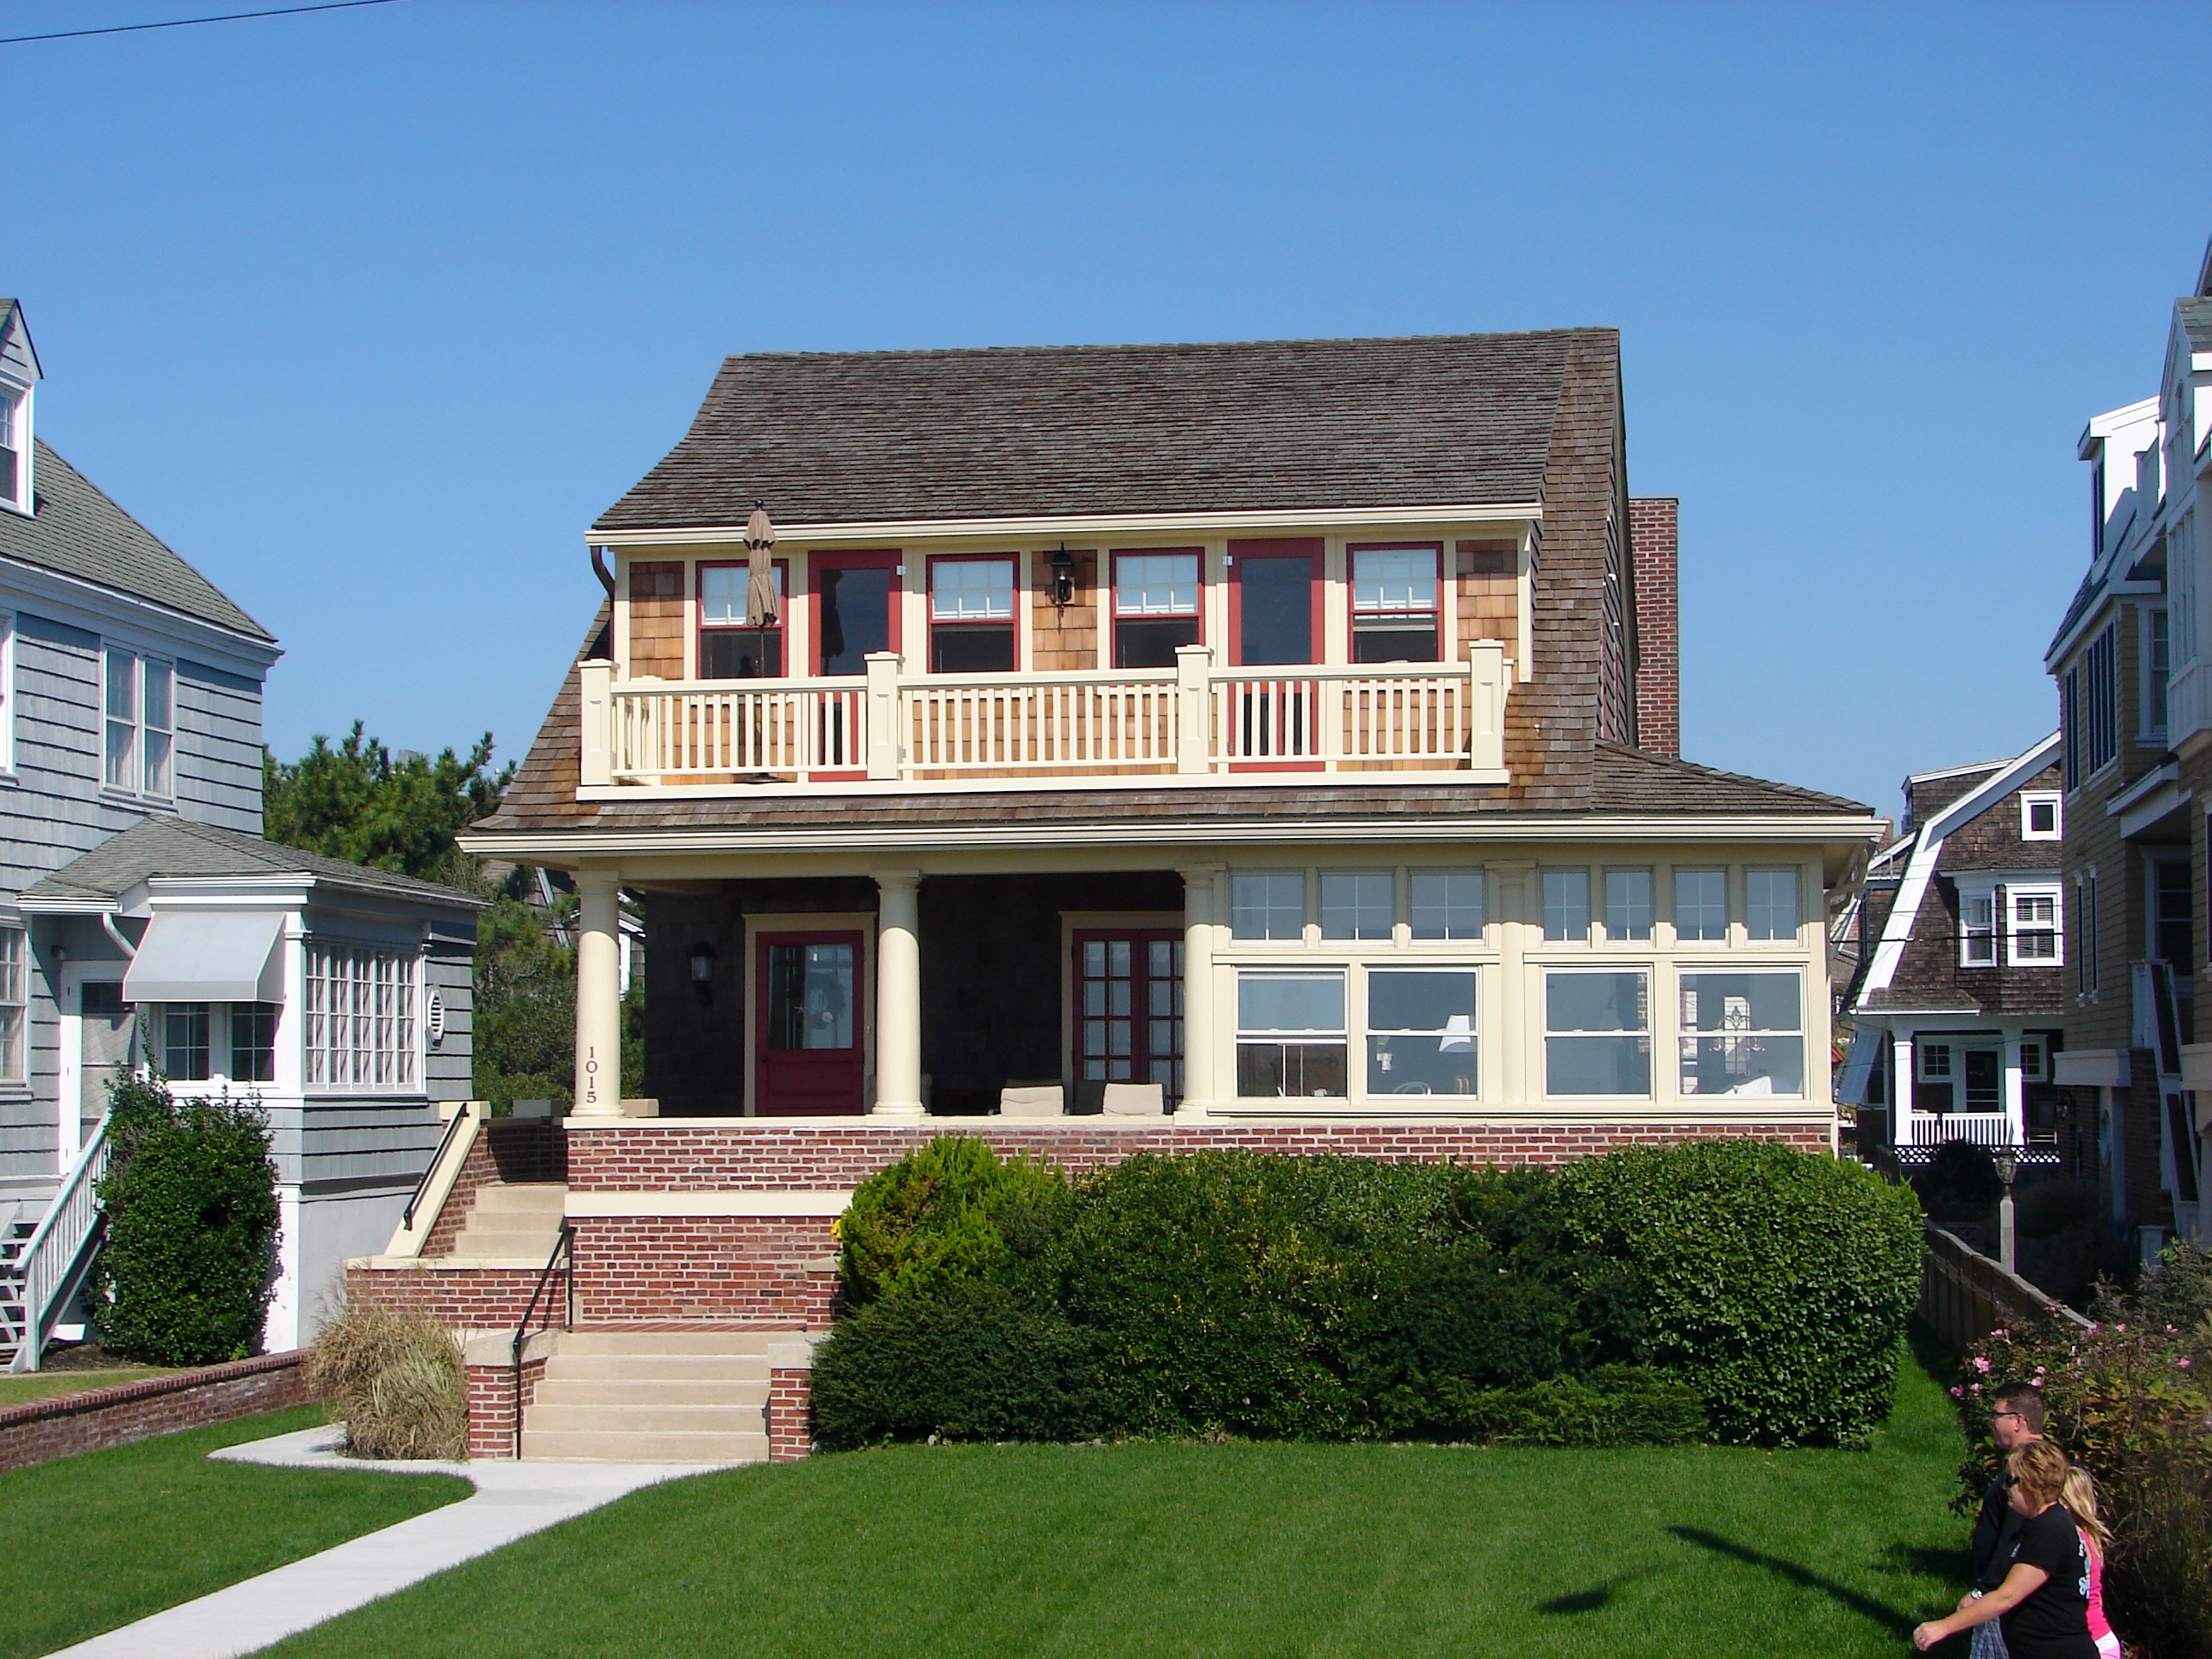
architecture, structure, lawn, villa, mansion, house, roof, building, home, neighborhood, suburb, construction, cottage, suburban, facade, property, exterior, residential, lifestyle, apartment, living, farmhouse, real, front, estate, siding, condominium, neighbourhood, real estate, residential area